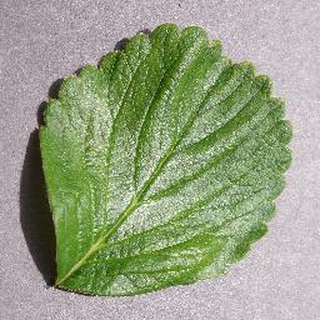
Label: healthy_strawberry